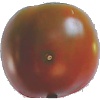
Label: Tomato Maroon 1